Describe the emotion expressed in this image:  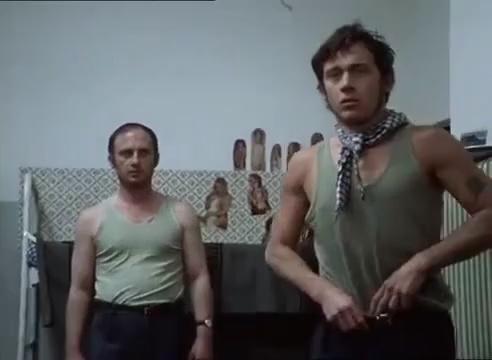
This person displays Suffering, valence and arousal with low intensity.